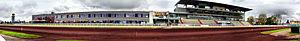
Panorama des restaurants et de la tribune de l'hippodrome de Villeurbanne
Cet article dresse la liste des hippodromes par pays.